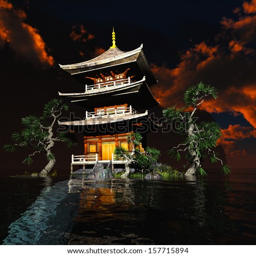
zen buddhist temple in the mountains #